Isabella Elder

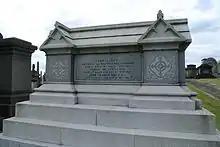
Tomb of John and Isabella Elder

Elder died at her home in Glasgow on 18 November 1905 of heart failure, gout and bronchitis. Her death certificate was signed by Dr Marion Gilchrist, the first woman to graduate in medicine in Glasgow. On 22 November she was buried in the family tomb in Glasgow Necropolis. Her will left more than £125,000 for charitable purposes including the Ure Elder Fund for Indigent Widows of Govan and Glasgow.